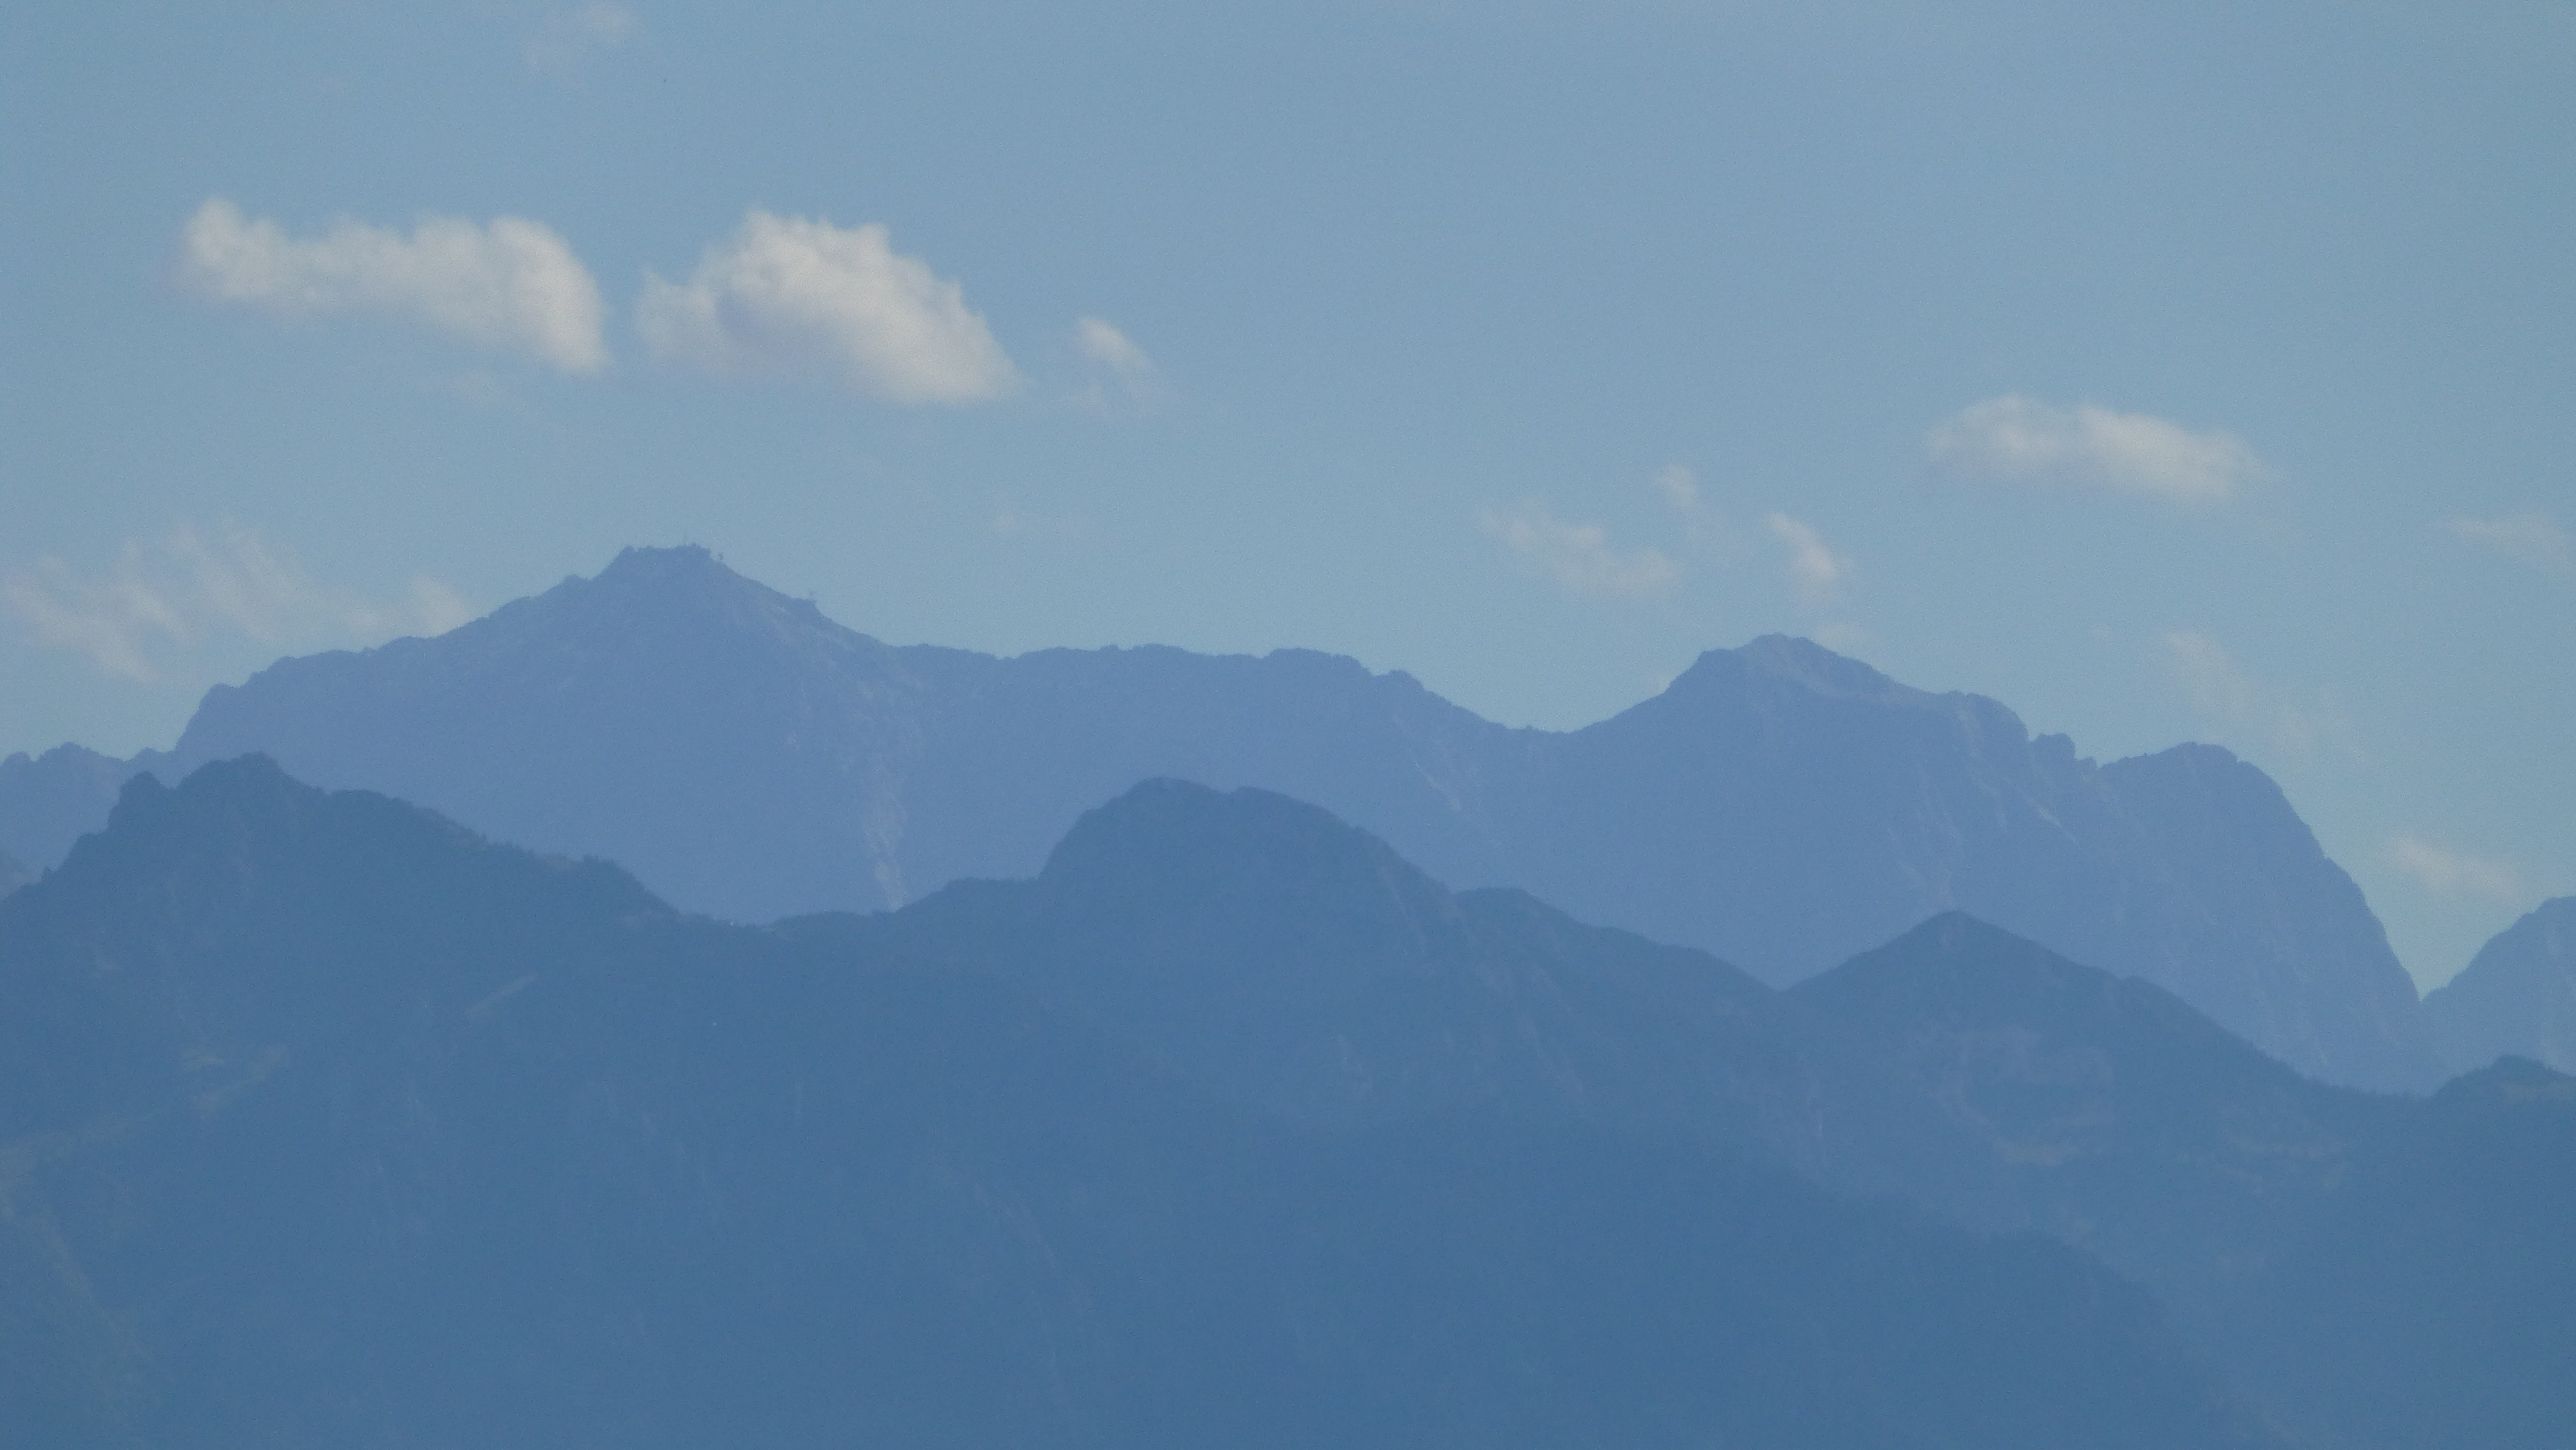
horizon, mountain, cloud, sky, morning, hill, dawn, mountain range, panorama, ridge, summit, mountains, alps, outlook, plateau, landform, mountain railway, geographical feature, atmospheric phenomenon, atmosphere of earth, mountainous landforms, train pointed view, allgau